Bortolo Belotti

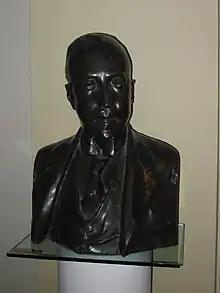
Bust of Belotti

Bortolo Belotti (26 August 1877 – 24 July 1944) was an Italian politician of the first half of 20th century.